List of Xbox 360 accessories

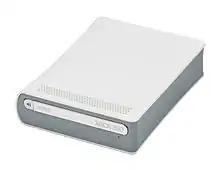
Xbox 360 HD DVD Player

The Xbox 360 HD DVD Player is a discontinued accessory which allows playback of HD DVDs. It was announced by Bill Gates during his 2006 keynote speech at CES. It was officially presented at E3 2006 and was launched on November 7, 2006.